Valerie Flake

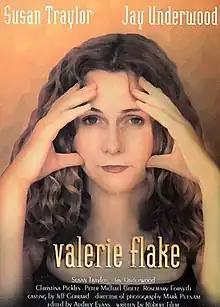
Film poster

Lead actress Susan Traylor was nominated for the Independent Spirit Award for Best Female Lead for her performance.